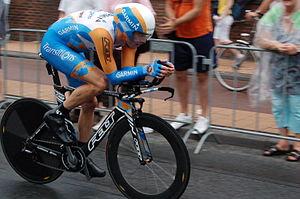
Prologue du Tour de France 2010 à Rotterdam -Christian Vande Velde
La 3ᵉ étape du Tour de France 2010 s'est déroulée le mardi 6 juillet 2010 entre Wanze et Arenberg-Porte du Hainaut sur 213 km. Le Norvégien Thor Hushovd remporte cette étape. Le Suisse Fabian Cancellara récupère le maillot jaune.